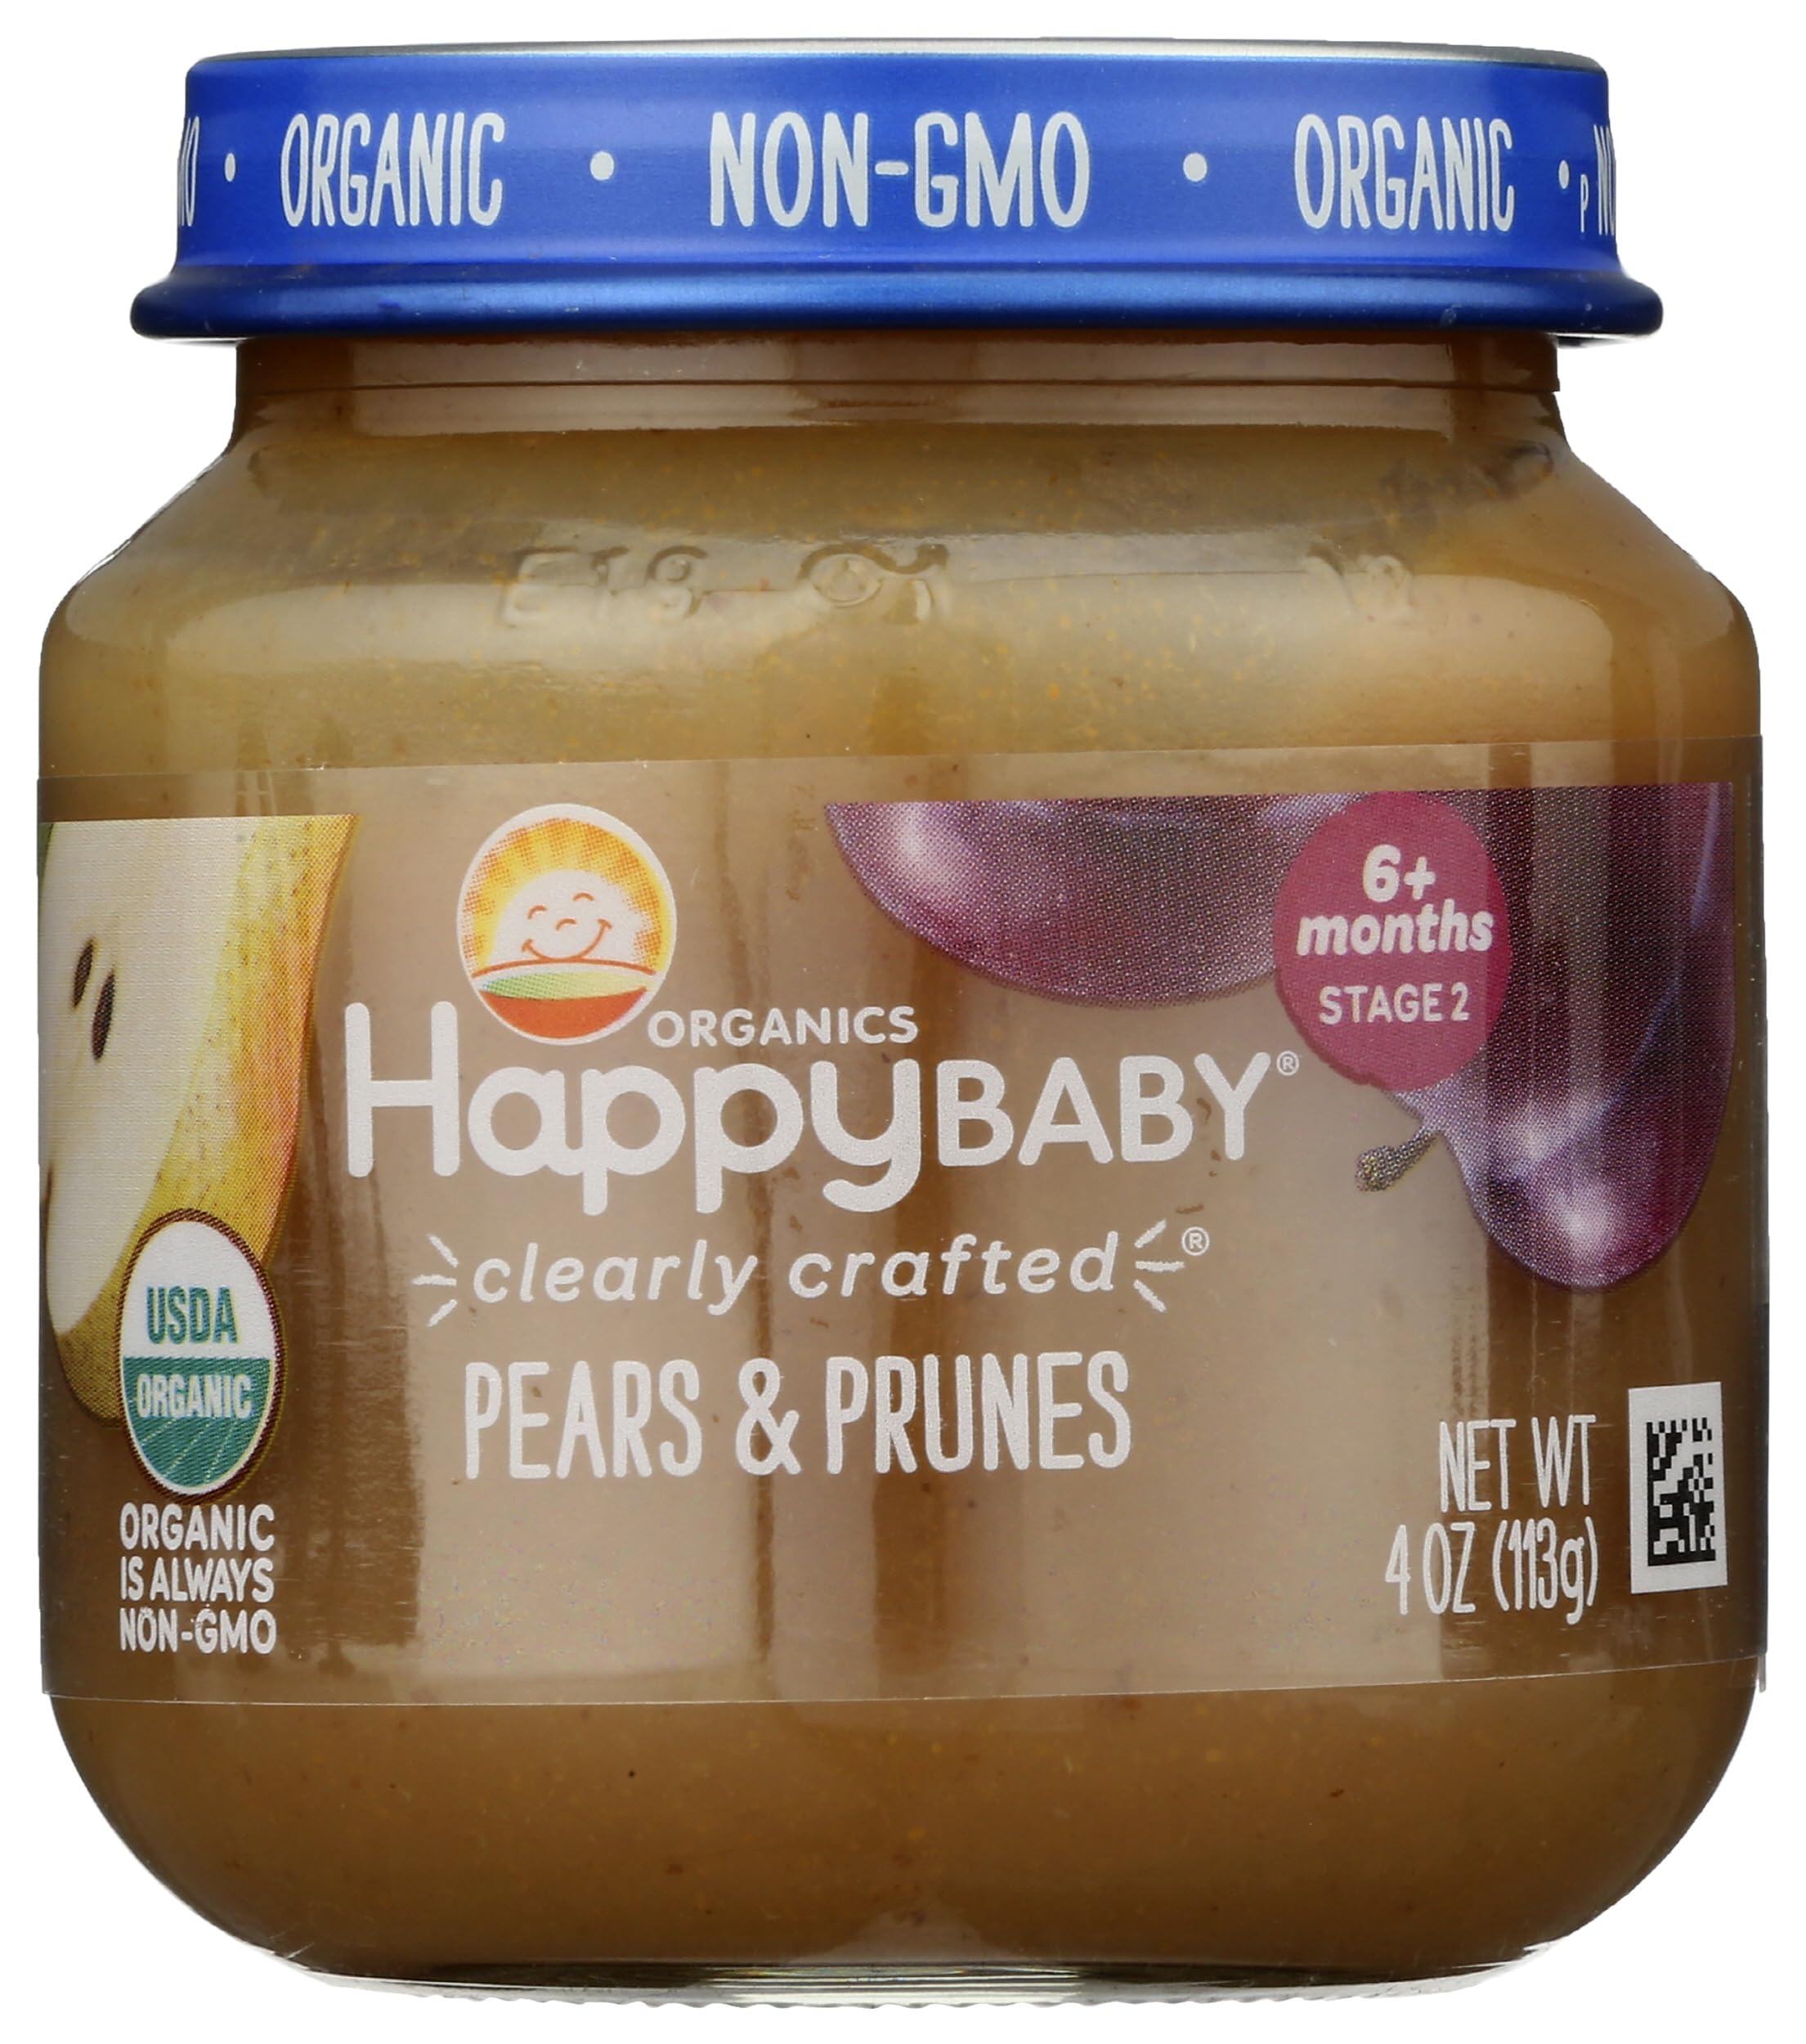
Item Name: Happy Baby Organic Stage 2 Pears & Prunes Baby Food, 4 OZ
Bullet Point 1: In every jar: 1/2 organic pear & 3 organic prunes
Bullet Point 2: 20% DV Potassium; 3g Fiber
Bullet Point 3: Organic ingredients from trusted farms
Bullet Point 4: Stage 2 jar, 6+ months
Bullet Point 5: Certified USDA Organic; Non-GMO Project Verified; No artificial flavors
Product Description: Essentials
Value: 4.0
Unit: Ounce

Price: 1.49